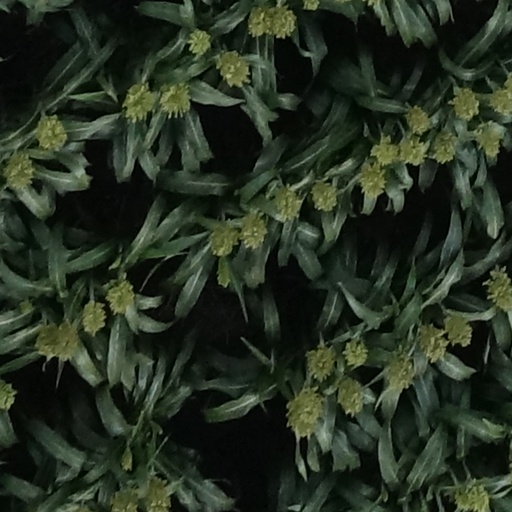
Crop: sorghum